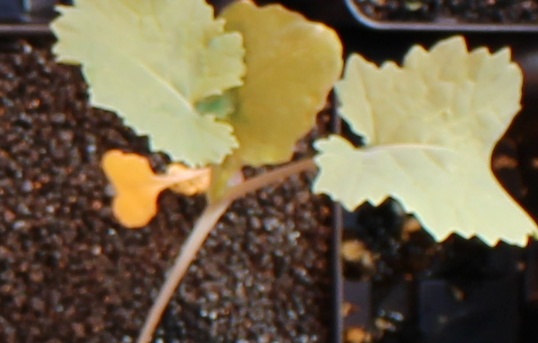
Label: Canola